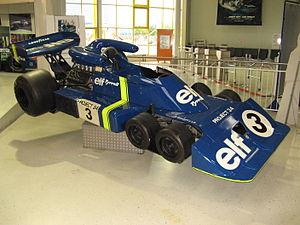
La Tyrrell P34, également connue sous le nom de Tyrrell six roues est une monoplace de Formule 1 engagée par l'écurie britannique Tyrrell Racing en championnat du monde de Formule 1 en 1976 et 1977.